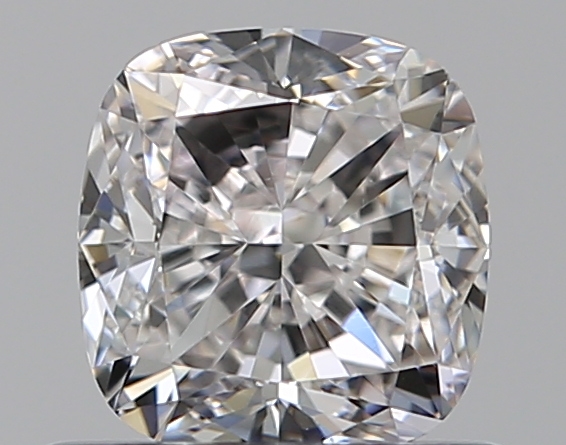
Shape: cushion
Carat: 0.72
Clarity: VS1
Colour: G
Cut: EX
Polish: EX
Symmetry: VG
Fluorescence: N
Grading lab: GIA
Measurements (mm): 5.06 x 4.8 x 3.33